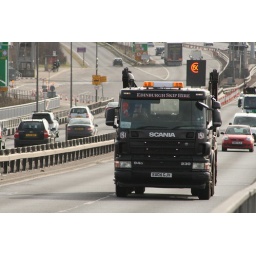
Heading over the Firth of Forth road bridge 17th March 2010.